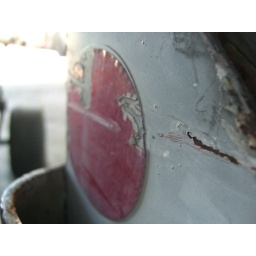
This is a scratch red reflector on the rear end of a bag cart, right above the corner.